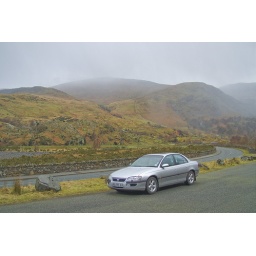
pass of llanberis road , lots of scenic drives around here . The car ...Vauxhall Omega 3 litre 24v Elite